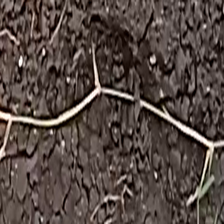
Weed species: Harali_(Cynodon_dactylon)